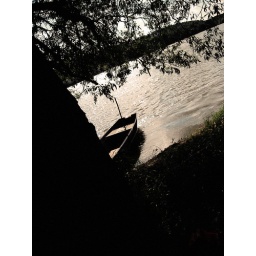
The boat sits on the Loire, the longest river in France.